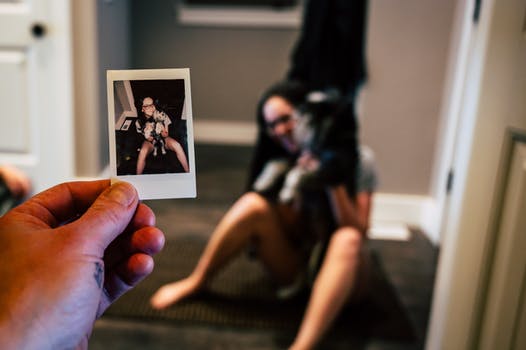
Label: No Watermark